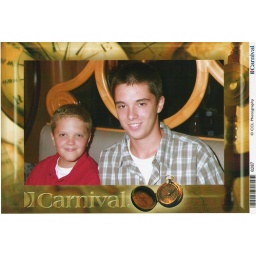
The boys in the dining room the first night of the cruise.